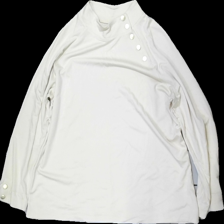
View: front
Type: Top
Category: Ladies
Brand: Not in the list
Brand text on label: rabalder
Colors: Beige
Material: 100% viscose
Cut: Regular
Size: L
Season: All
Damage location: middle center
Damage 2 location: bottom left
Price range: 50-100
Recommended usage: Reuse
Description: beige långärmad tröja, armar uppsydda